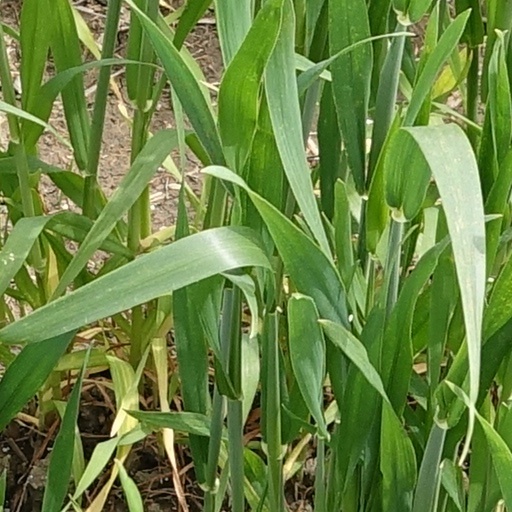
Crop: wheat